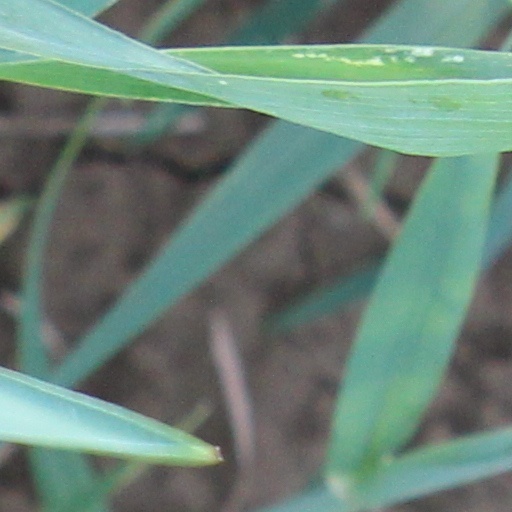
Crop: wheat